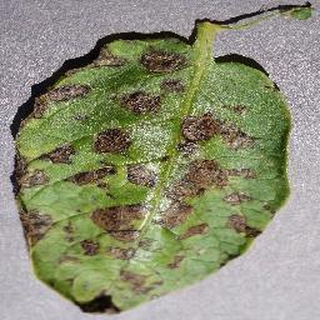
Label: potato_early_blight